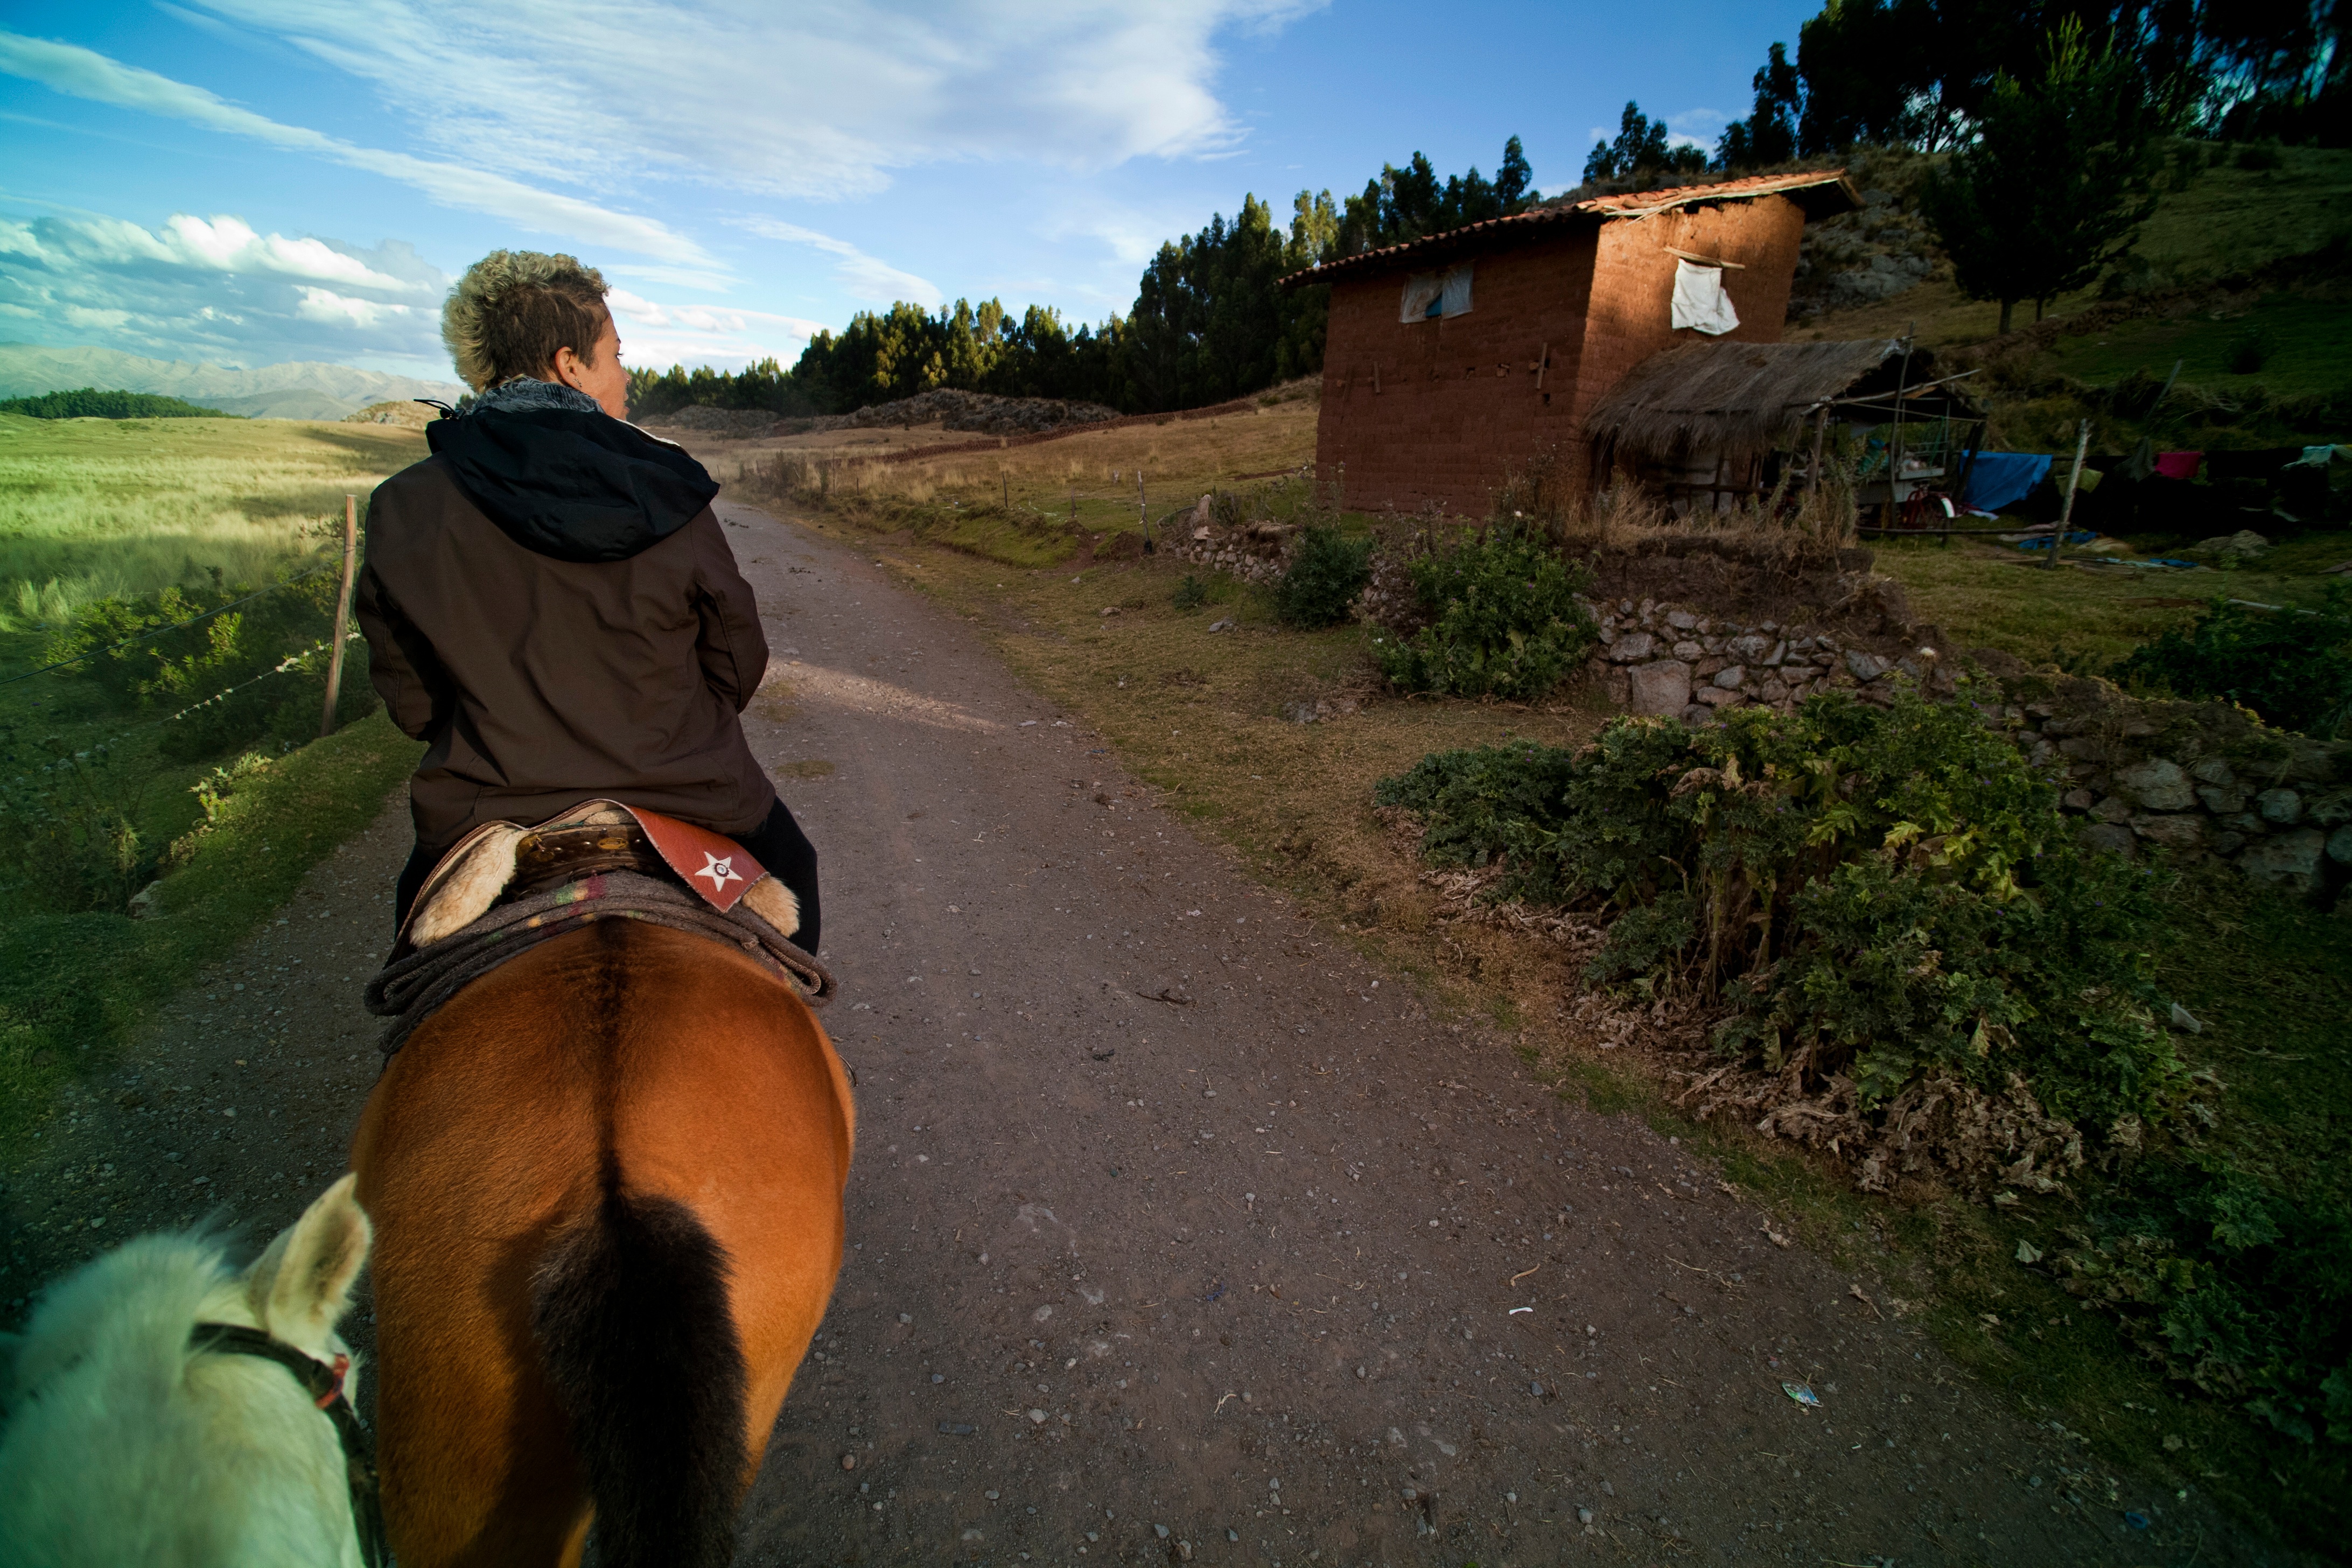
sports, screenshot, rural area